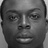
Emotion: neutral